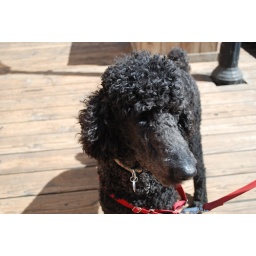
A male standard poodle. I have a female in Rio Vista.Pictures were taken Aug. 23 on a Saturdy